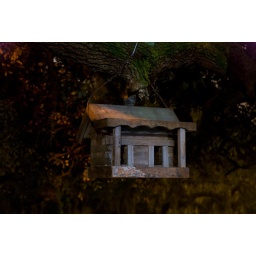
Birdhouse hanging in my front pasture from an old oak tree